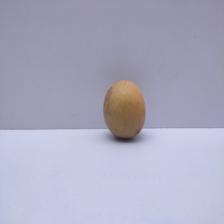
Size: Medium